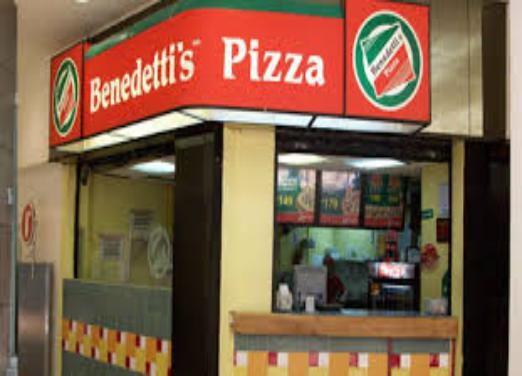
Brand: Benedetti's Pizza
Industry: Food